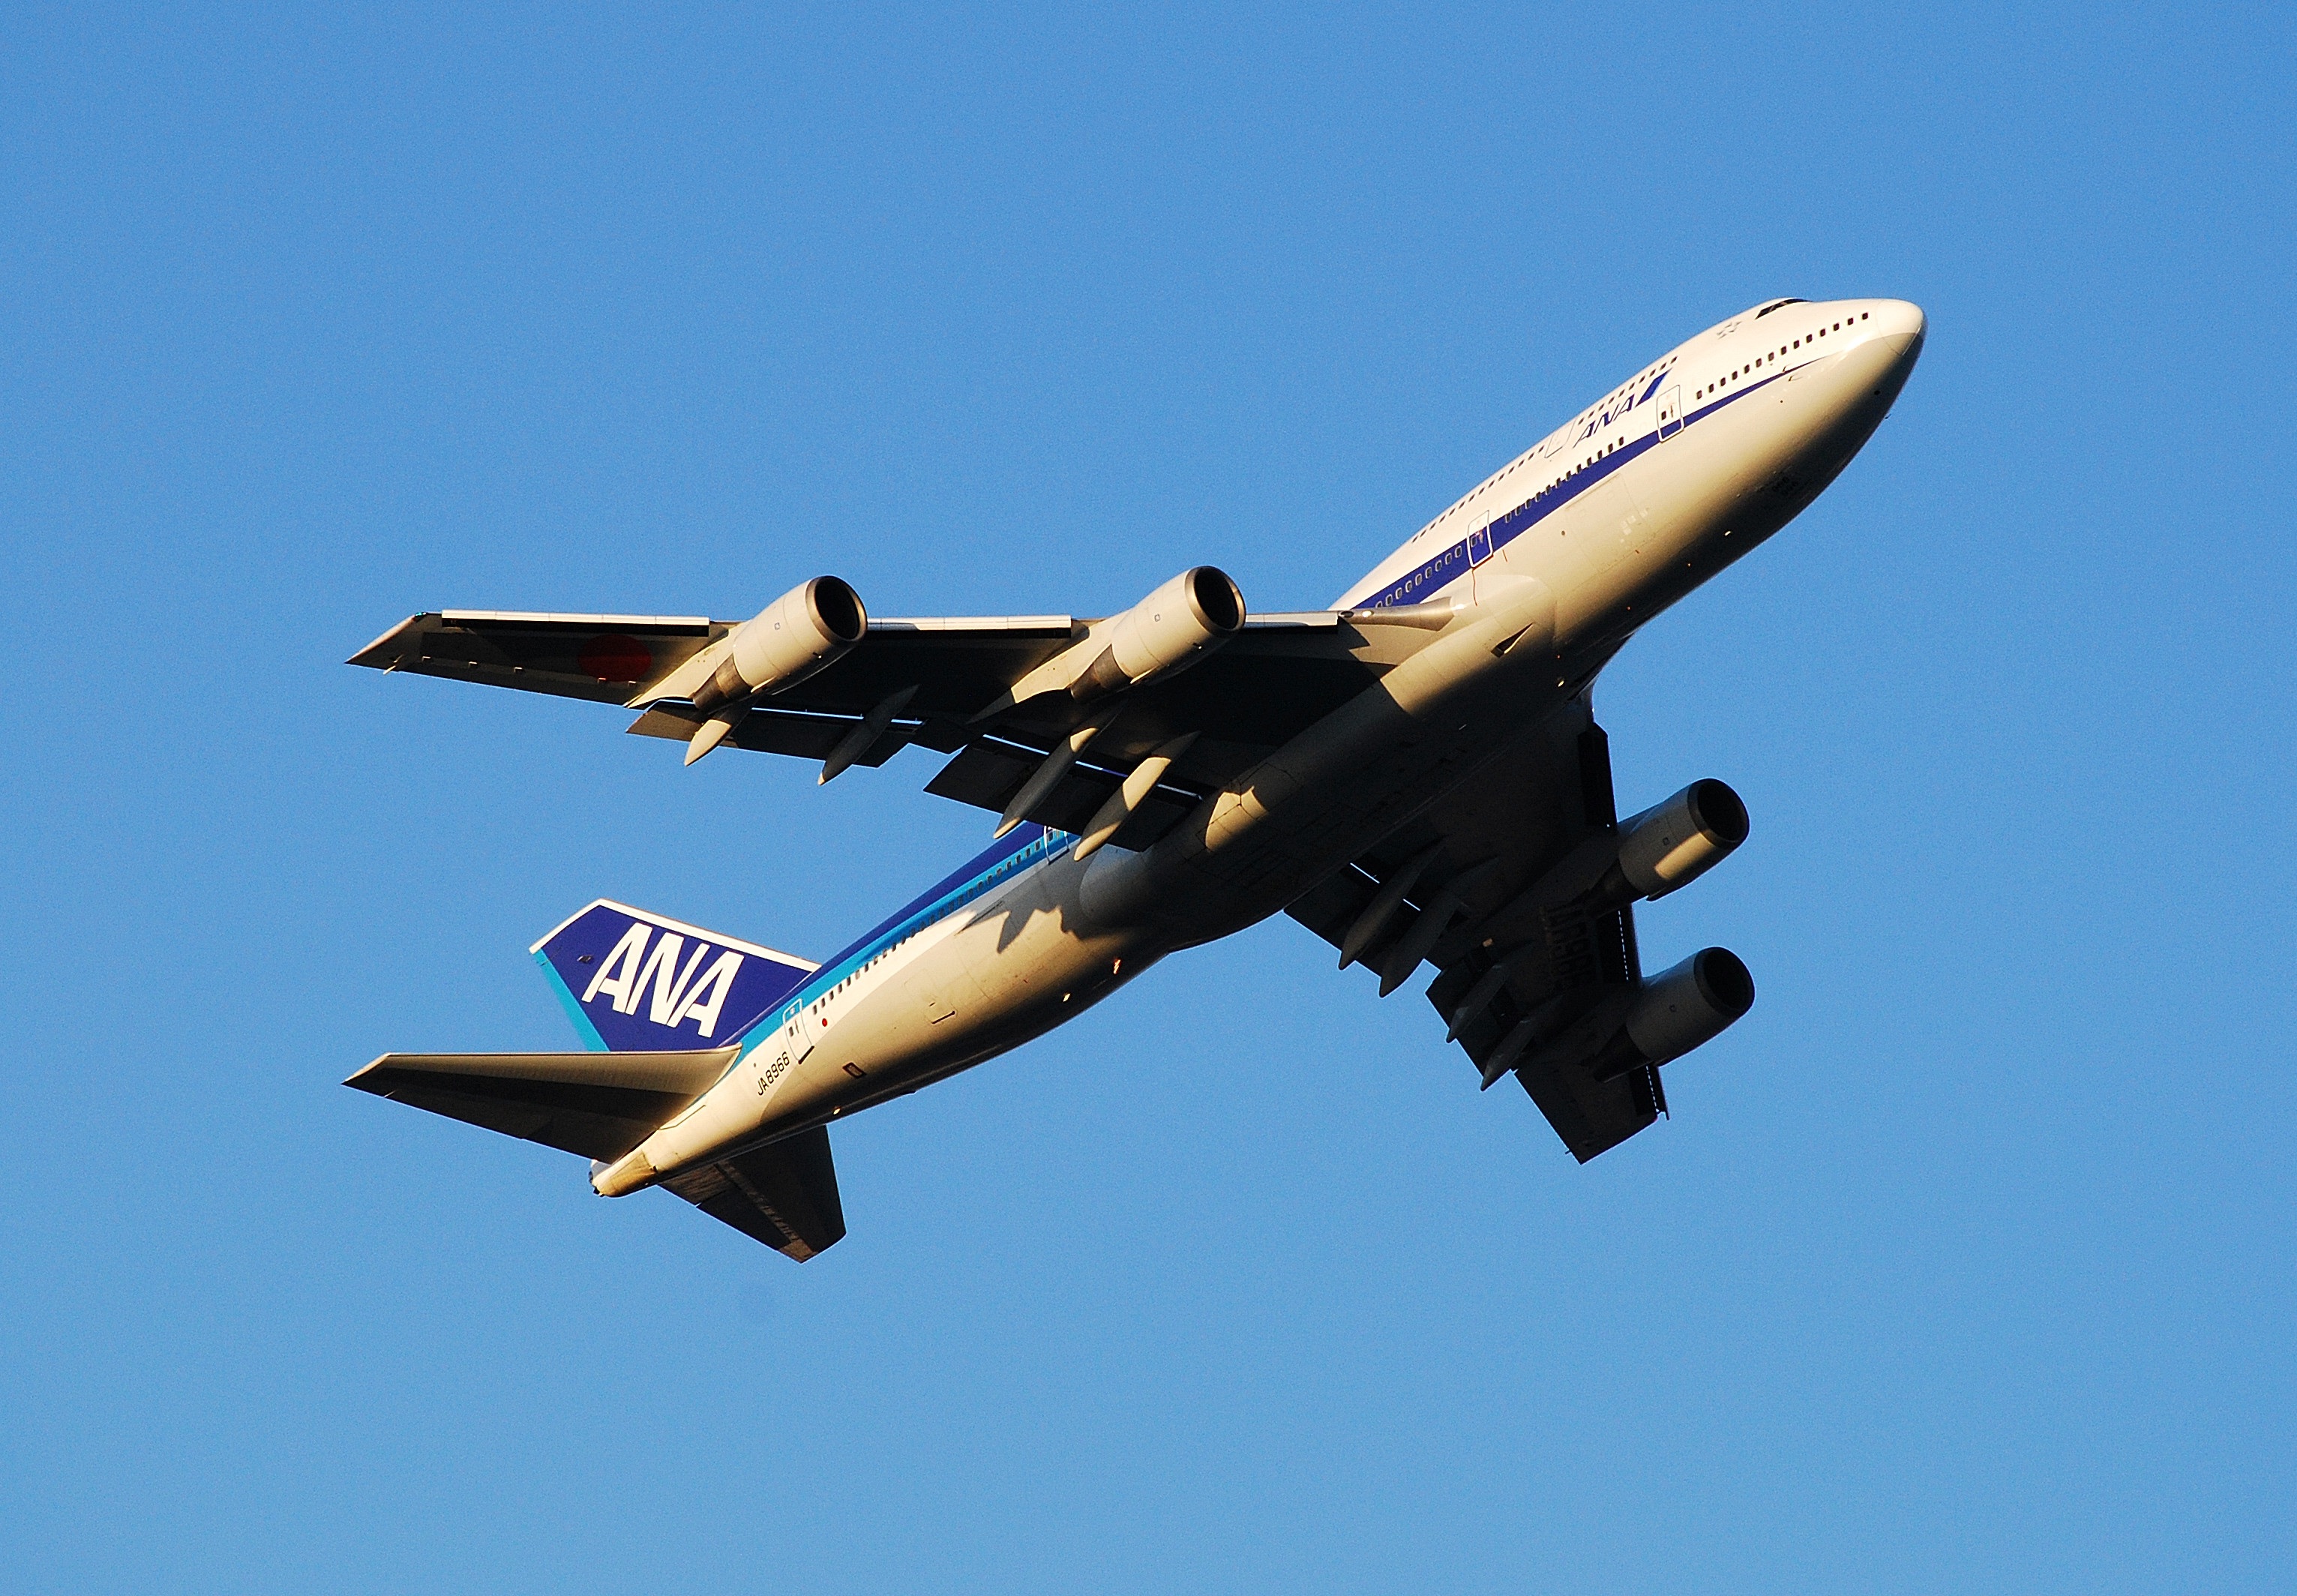
wing, airplane, plane, aircraft, jet, transportation, vehicle, airline, journey, aviation, flight, airliner, boeing, takeoff, ana, air force, jet aircraft, boeing 777, fighter aircraft, boeing 747, jumbo jet, military aircraft, all nippon airways, air travel, atmosphere of earth, wide body aircraft, aircraft engine